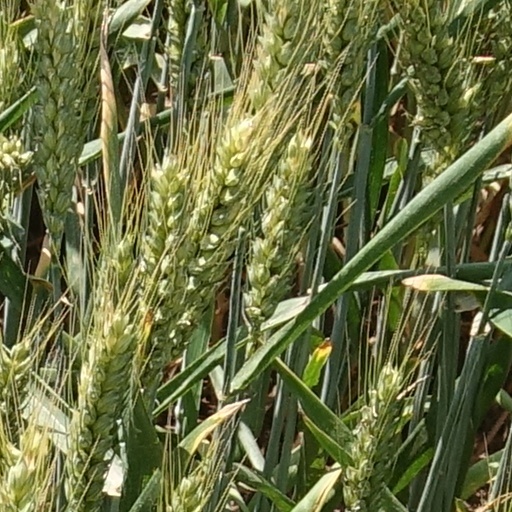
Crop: wheat